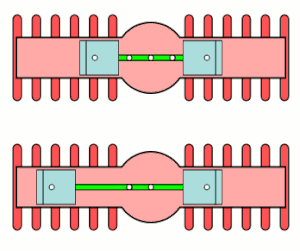
Un moteur à plat est un moteur à pistons dans lequel les cylindres et pistons sont sur un même plan et disposés de part et d'autre du vilebrequin. Il existe deux types de moteurs à plat : les moteur boxer et moteur en V à 180°.
Un moteur avec cylindres en V, ou moteur en V, est un moteur à pistons où les cylindres sont placés longitudinalement sur deux bancs de cylindres séparés, reliés en leur partie basse et disposés selon un certain angle, formant un V lorsqu'il est observé de face. Cette architecture permet de placer les cylindres plus près les uns des autres, de réduire la longueur du vilebrequin et du moteur, et d'obtenir un fonctionnement généralement plus souple dès les bas régimes.